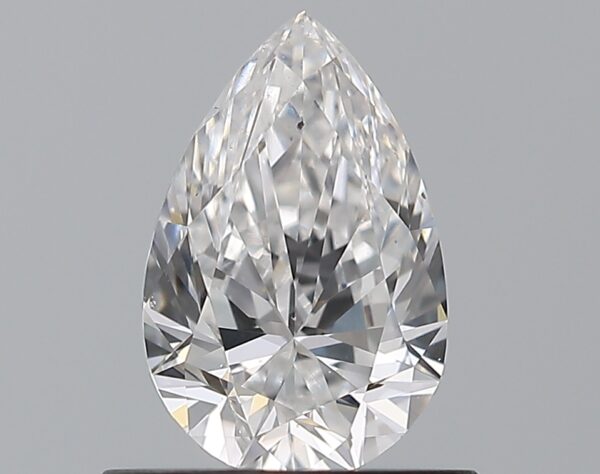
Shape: pear
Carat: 0.65
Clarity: VS2
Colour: D
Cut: EX
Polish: EX
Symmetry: VG
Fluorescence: M
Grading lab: GIA
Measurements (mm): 7.34 x 4.77 x 2.98